MFR (radio station)

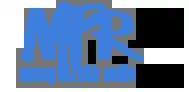
MFR/Moray Firth Radio logo used from 2001 to 2015.

MFR operates 97.4 FM (from the Mounteagle transmitter). The first voice heard on MFR, shortly after 6:30am on 23 February 1982, was Dave Cochrane. The longest serving presenter on MFR of 33 years was Tich McCooey, leaving on 29 May 2015.